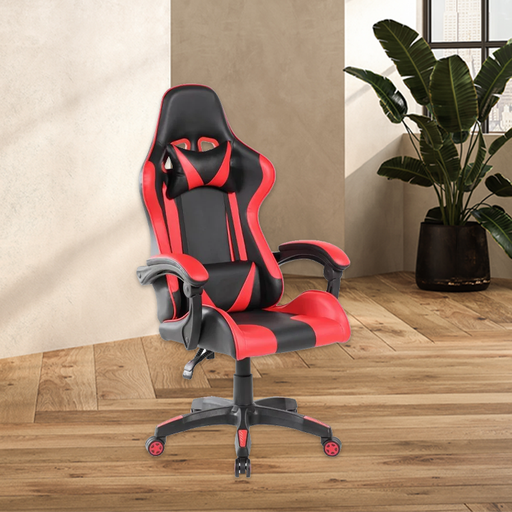
קטגוריה: מחדשים את הבית
תיאור: כיסא גיימינג גדול ומפנק מבית ד"ר גב
דגם: XP-23